Marianne Celeste Dragon

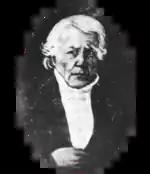
Andrea Dimitry, Marianne's husband, in old age

The territory became part of the United States in 1803 with the Louisiana Purchase, and the family became American. They are one of the oldest Creole families in New Orleans history. The family identified with their Greek heritage. Andrea was one hundred percent Greek, and Marianne was fifty percent Greek, so their offspring were seventy-five percent Greek. The family mostly identified as European, reinforcing the stereotype of creole society.